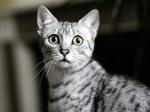
Breed: Egyptian Mau